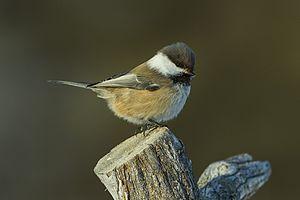
Cette liste des oiseaux au Canada provient de Bird Checklists of the World en date du mois de juillet 2018.